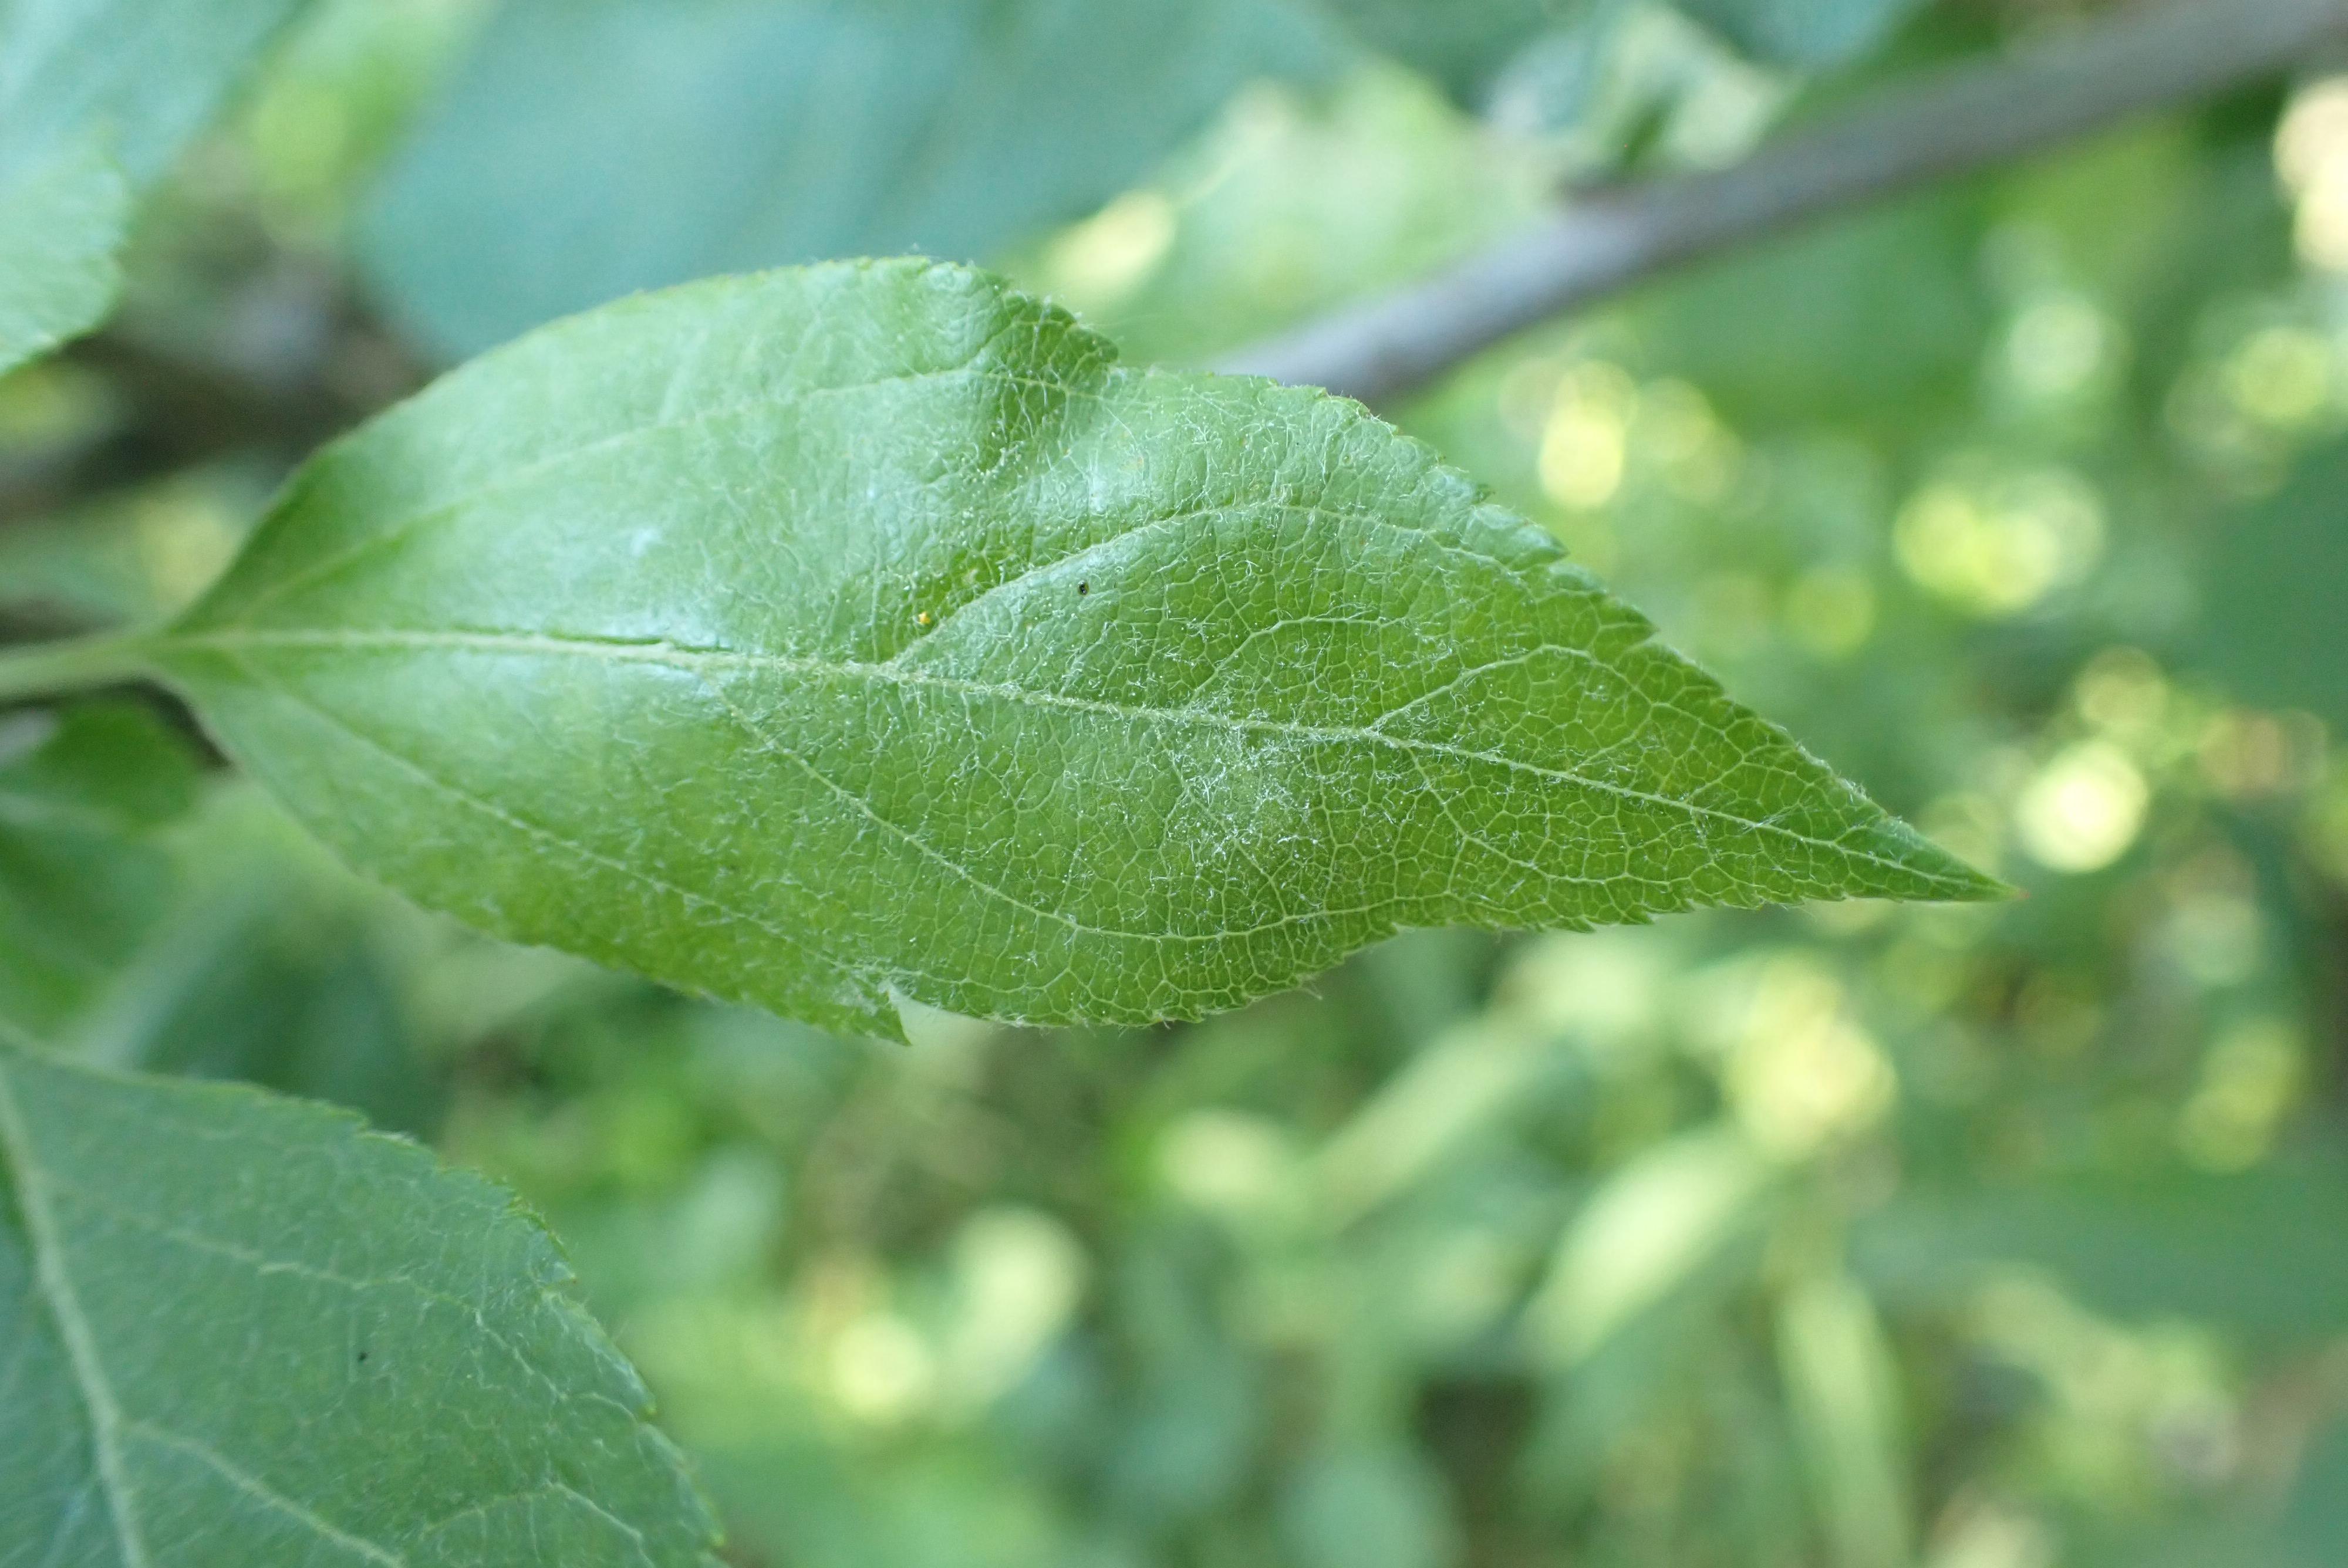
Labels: healthy